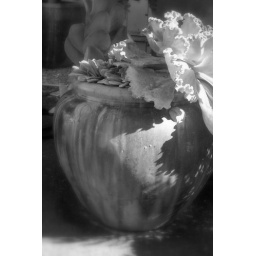
study in black and white